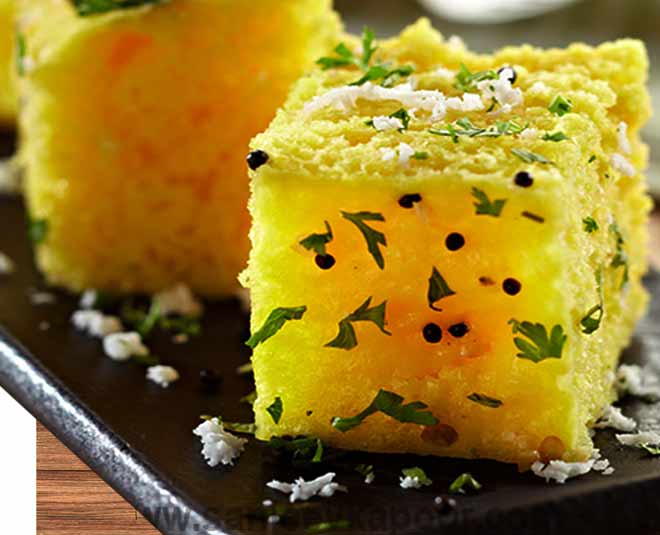
Dish: dhokla